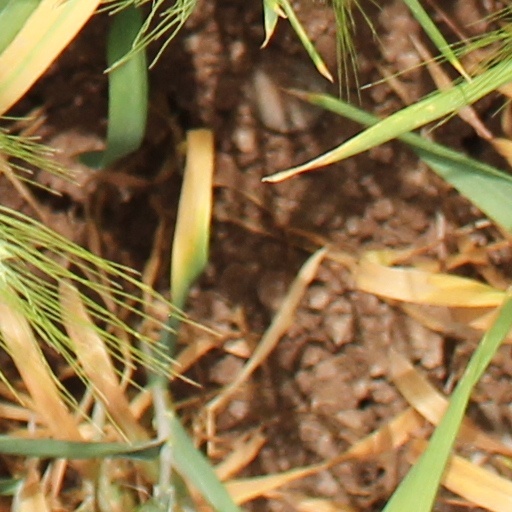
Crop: wheat